Rose window

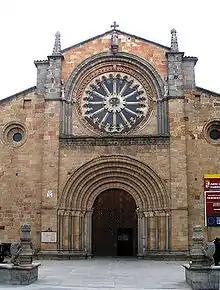
San Pedro, Ávila, Spain

In Třebíč, Czech Republic, is the 12th- and 13th-century Romanesque style Basilica of St Procopius with apsidal windows similar to those at Worms, but in this case the openings are filled with tracery of a Gothic form, clearly marking the transition to a new style.